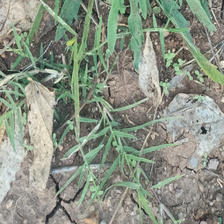
Weed species: Harali_(Cynodon_dactylon)